Ragni Piene

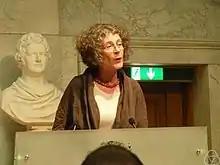
Ragni Piene

Ragni Piene (born 18 January 1947, Oslo) is a Norwegian mathematician, specializing in algebraic geometry, with particular interest in enumerative results and intersection theory.